Rand Tower

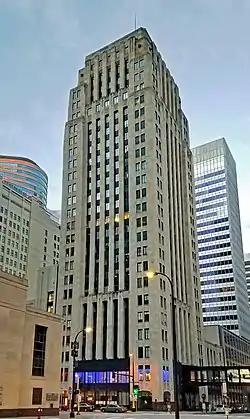
Rand Tower Hotel from the west

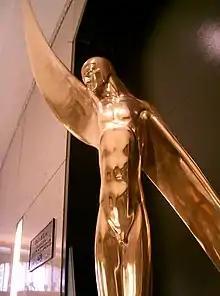
Wings Sculpture

Rand Tower Hotel is a 26-story high rise hotel in Minneapolis, Minnesota, United States. It was one of the city's tallest structures when it was completed as an office building in 1929. It was converted to a hotel in 2020.